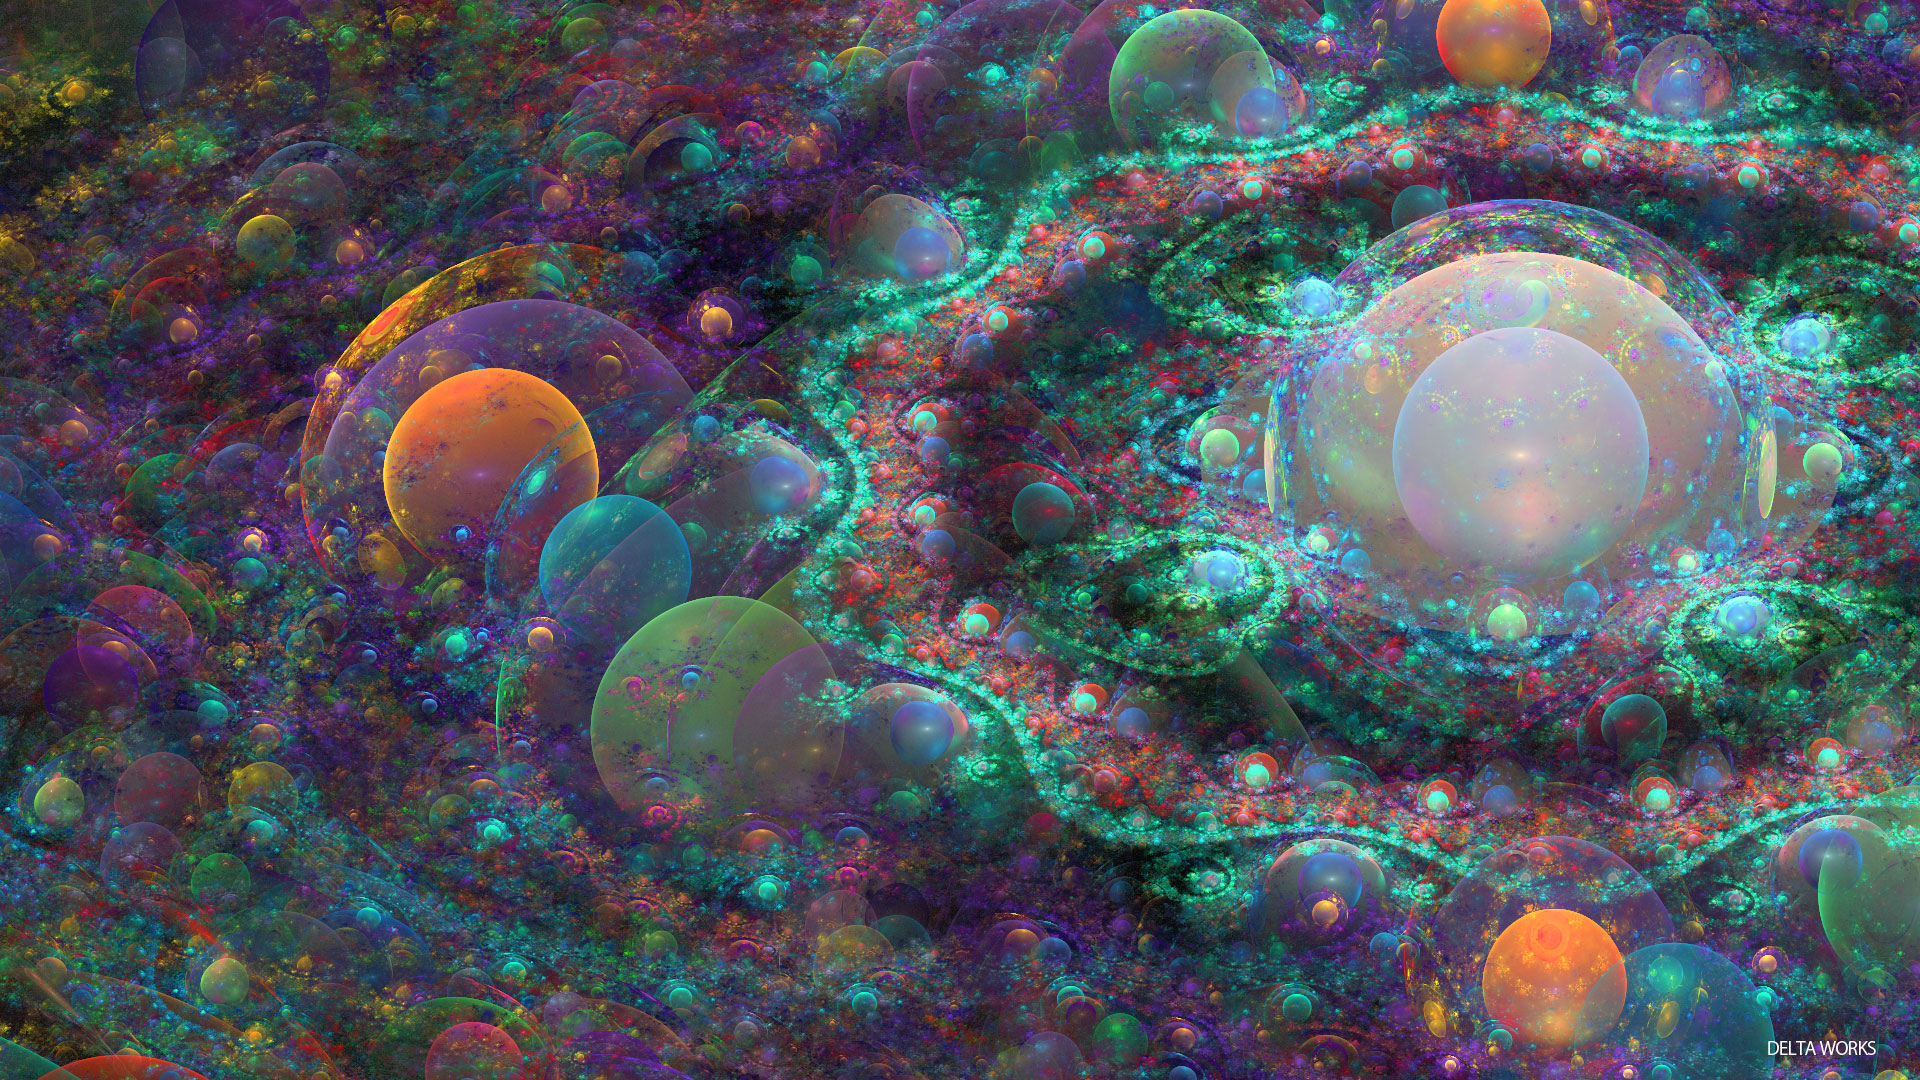
fractal, cg, sphere, bubble, fantasy, sf, fractal art, psychedelic art, circle, art, organism, Colorfulness, artwork, pattern, graphics, graphic design